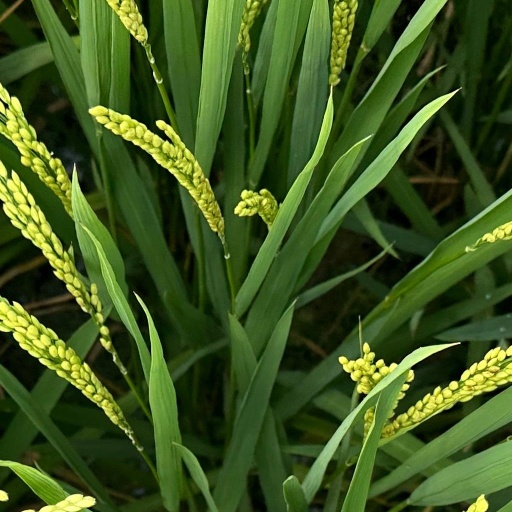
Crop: rice